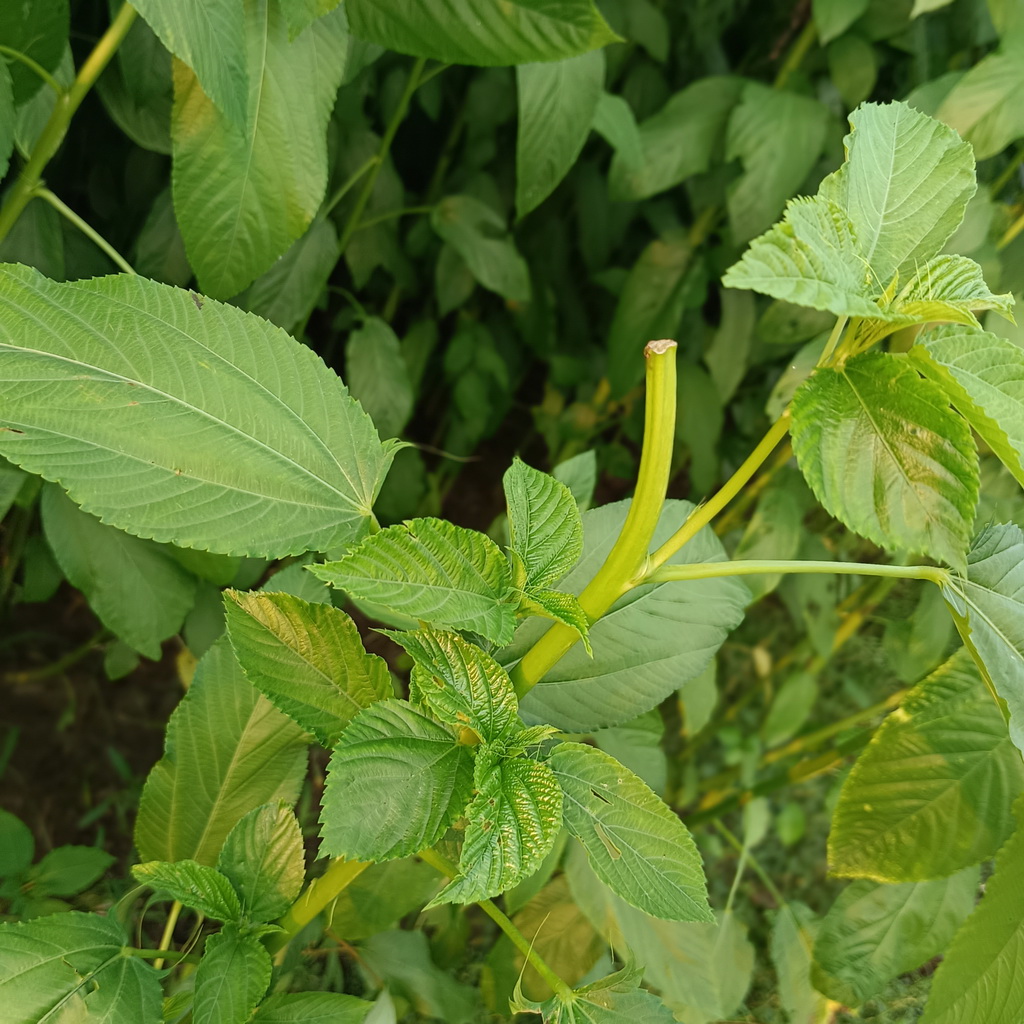
Label: Stem Soft Rot